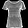
Label: T - shirt / top